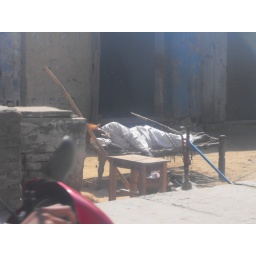
loving the orange moustache and the nargile though. the photo was taken while driving in a highway